Philippine falconet

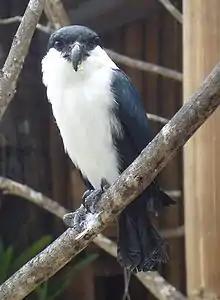
A captive Philippine Falconet

The Philippine falconet belongs to a small bird of prey genus in the family of Falconidae. Species of genus "Microhierax" are found in Southeast Asia and are usually smaller than other individuals from the Falconidae family. There are currently five extant species in this genus. Scientists found that all five species cluster separately from other falconet species, and form a sister group to the larger "Falco" assemblage.